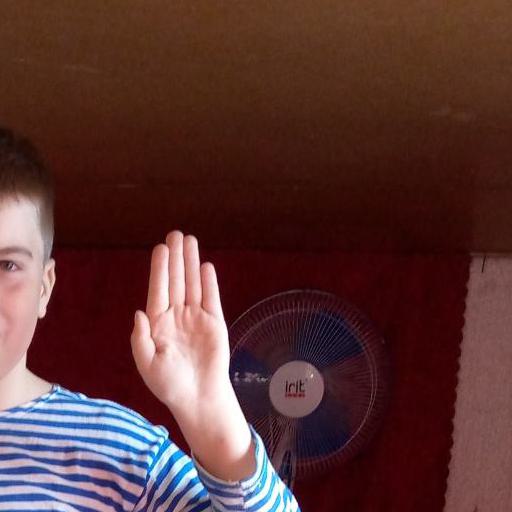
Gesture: stop